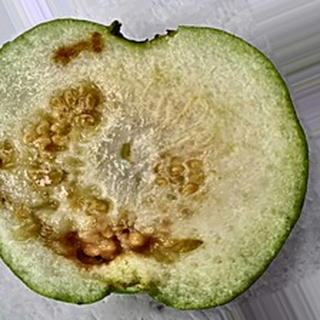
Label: guava_fruit_fly